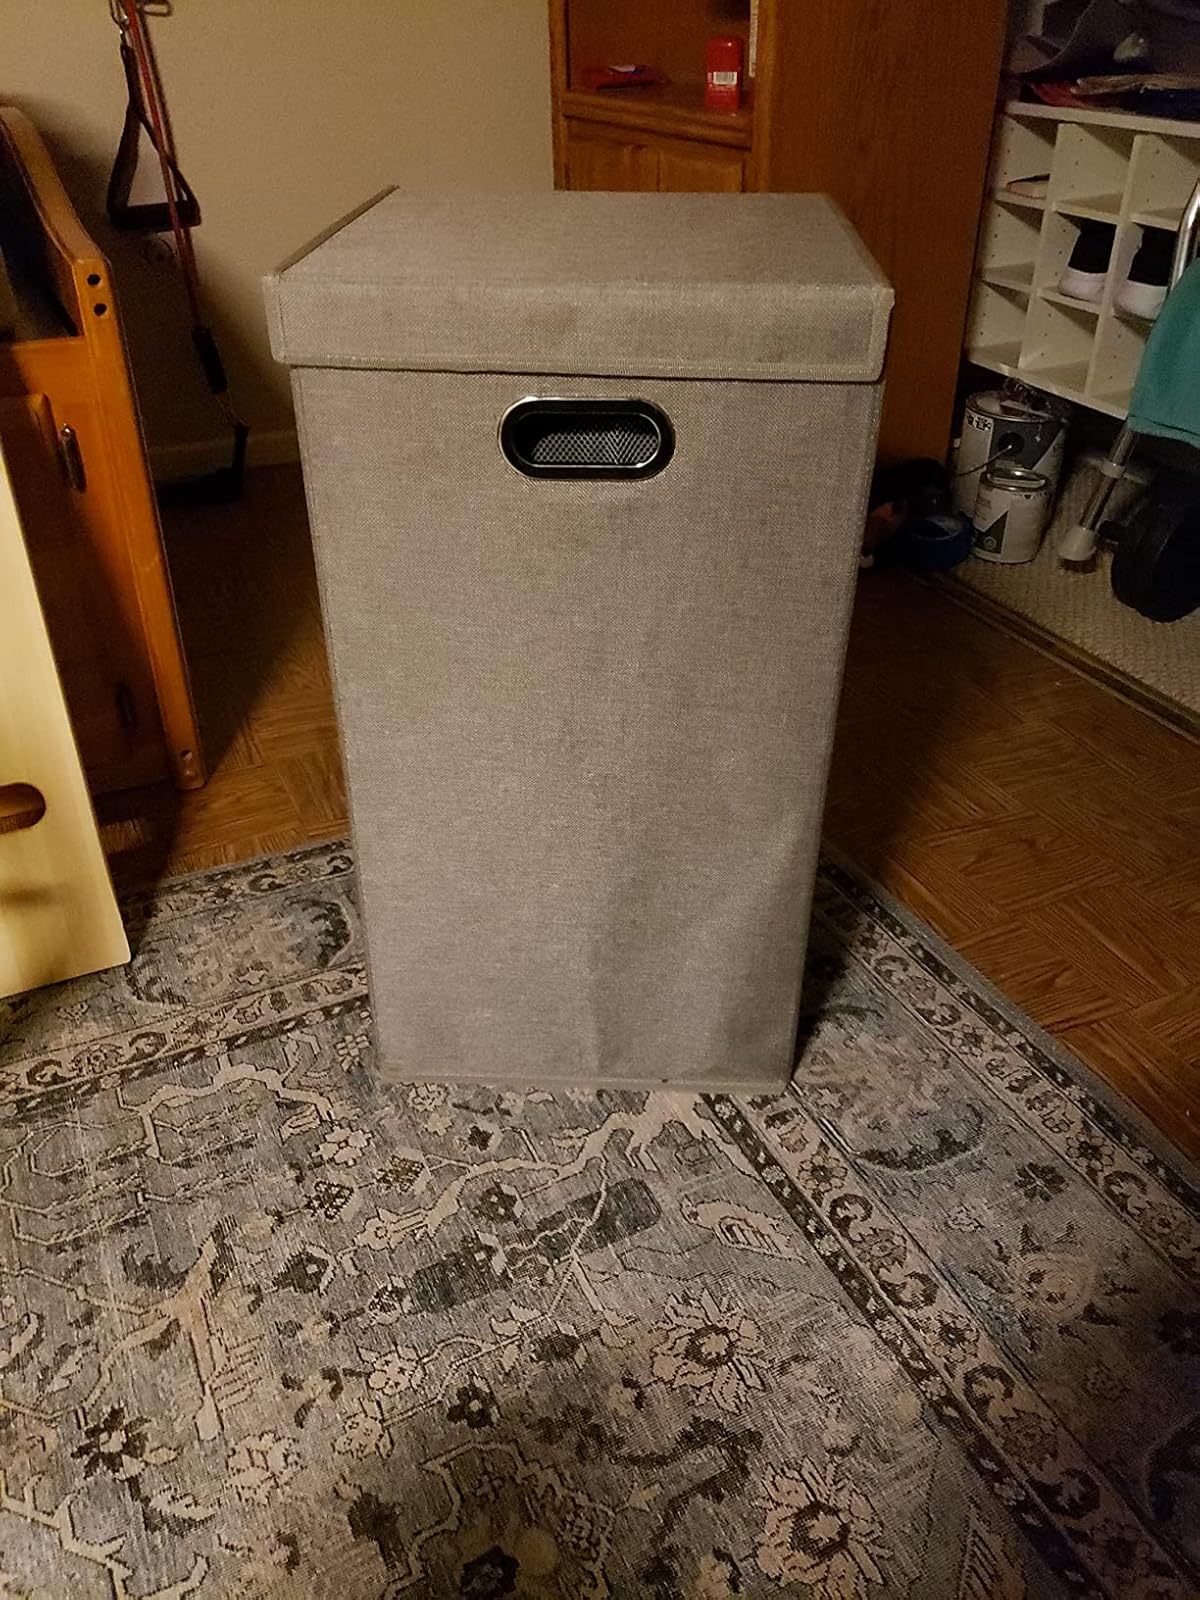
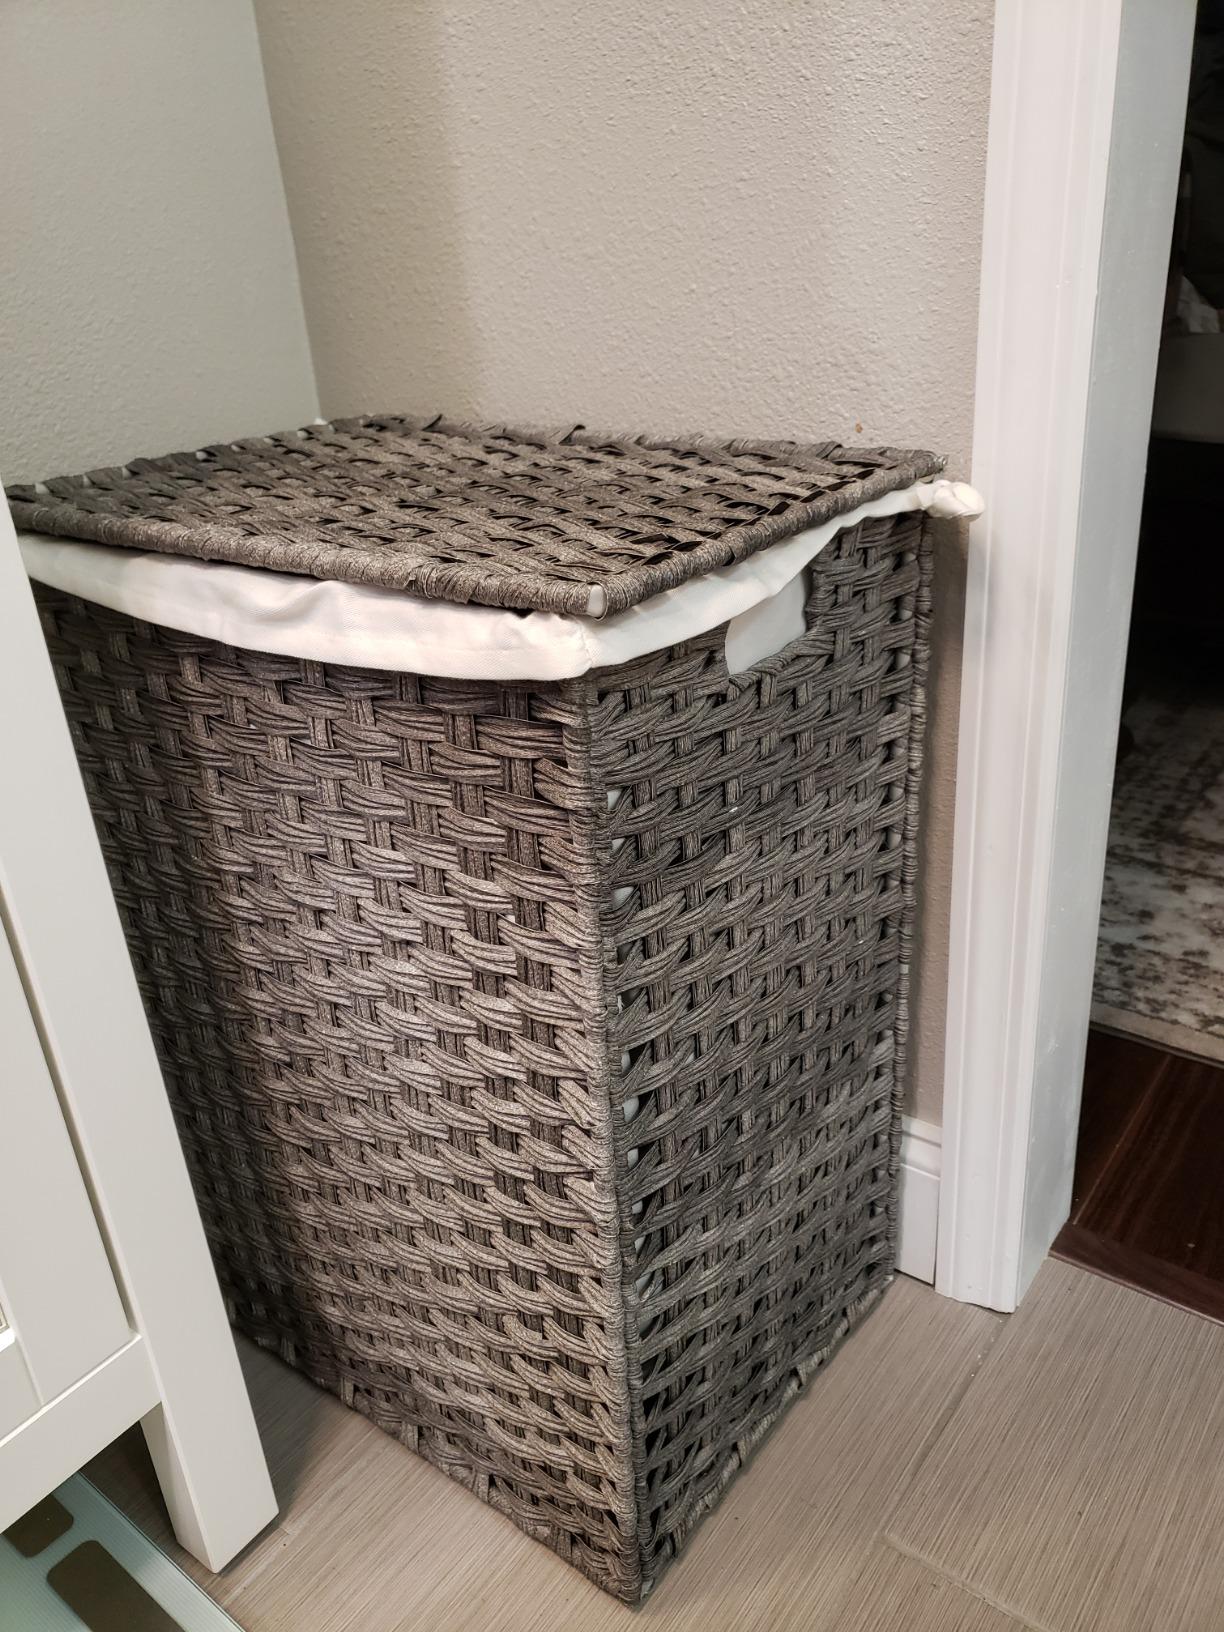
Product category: items_hamper
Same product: no